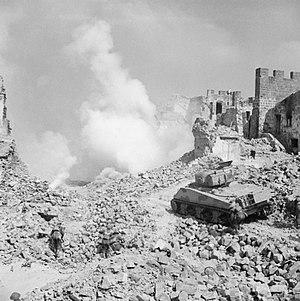
L'histoire militaire de la Nouvelle-Zélande pendant la Seconde Guerre mondiale débute lorsque la Nouvelle-Zélande entre dans la Seconde Guerre mondiale en déclarant la guerre à l'Allemagne nazie le 3 septembre 1939.